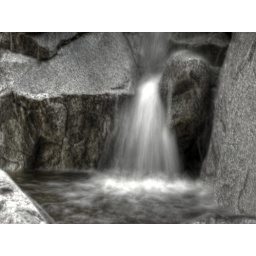
Unusual rock formation next to a small waterfall, in White Tank mountain in Arizona.